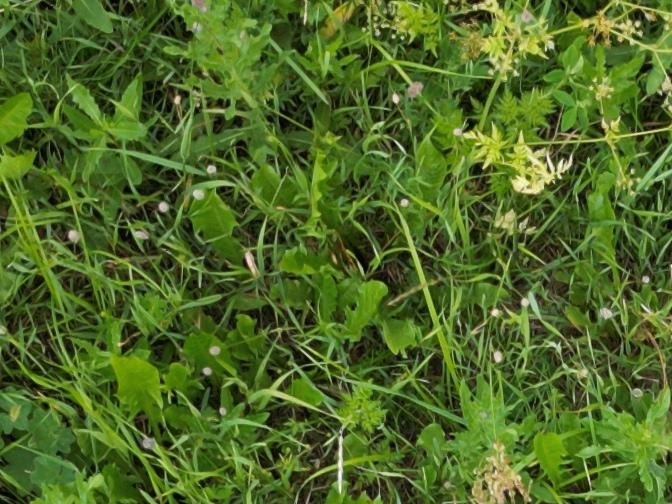
Flowers visible: yarrow flowers, yarrow flowers